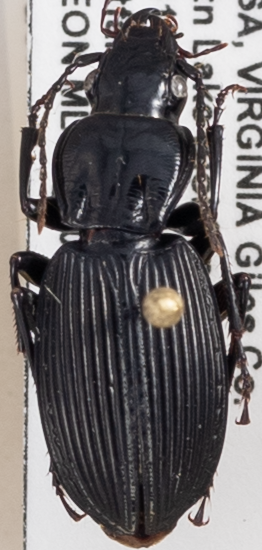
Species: Pterostichus lachrymosus
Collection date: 2020-07-14
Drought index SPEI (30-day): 0.648
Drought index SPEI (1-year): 1.28
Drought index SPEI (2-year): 2.09